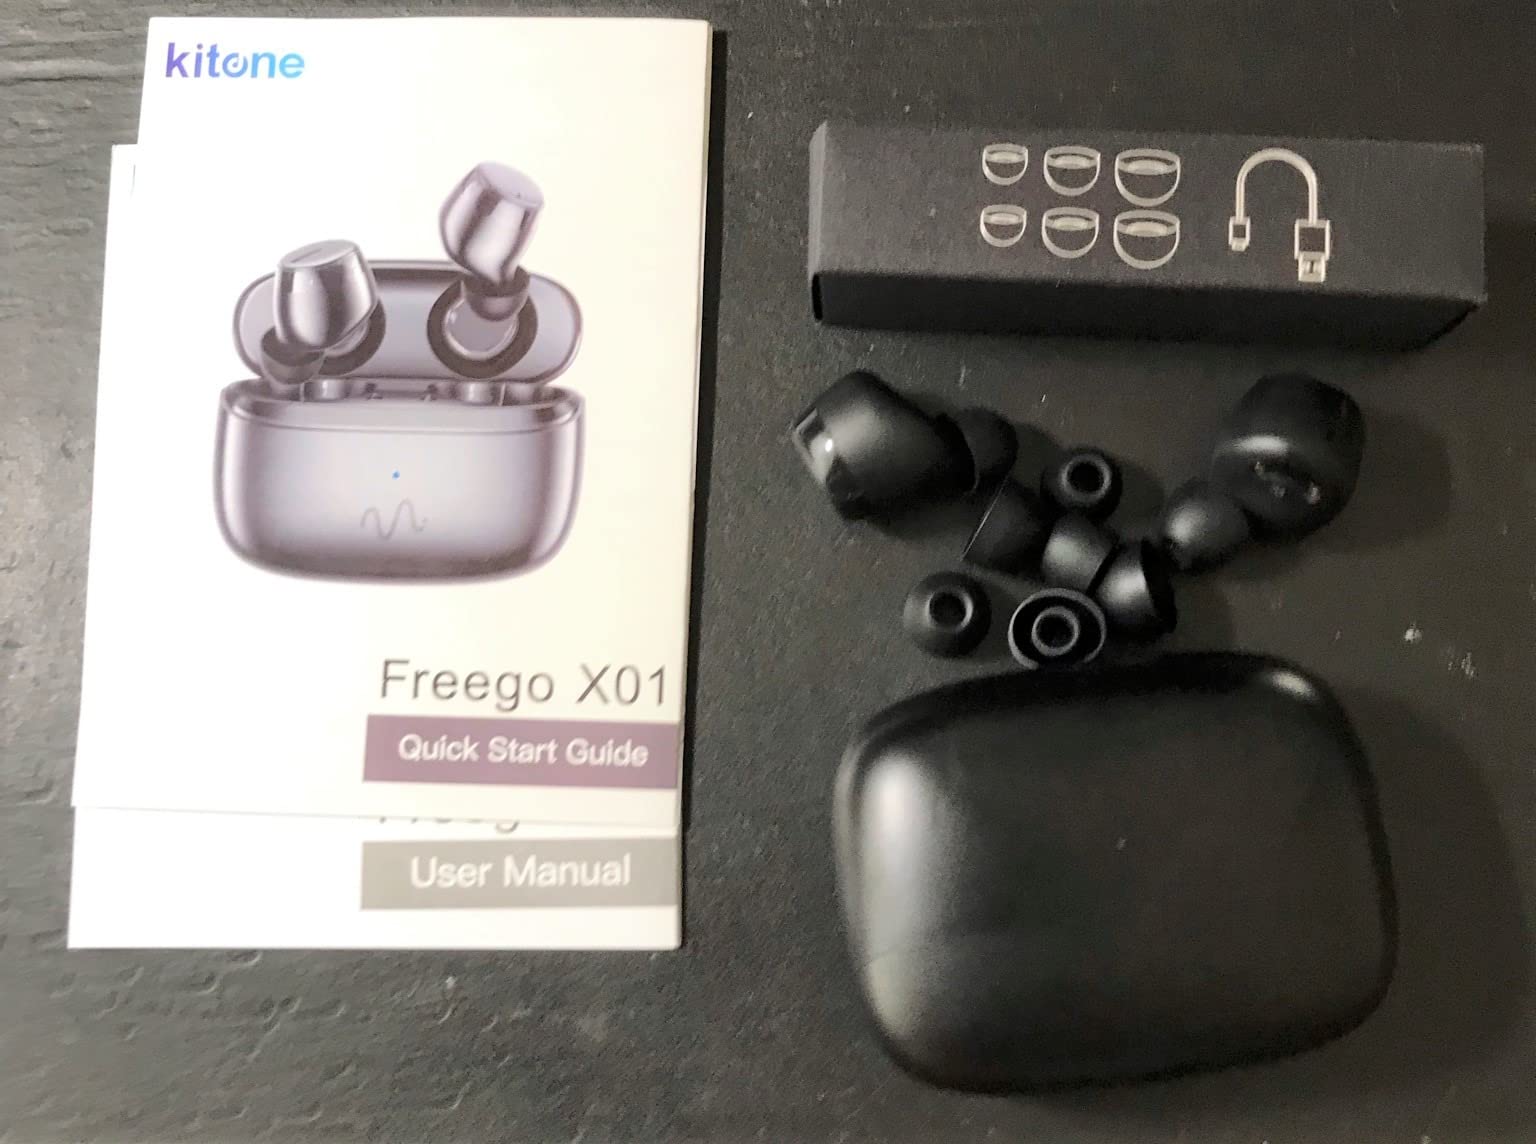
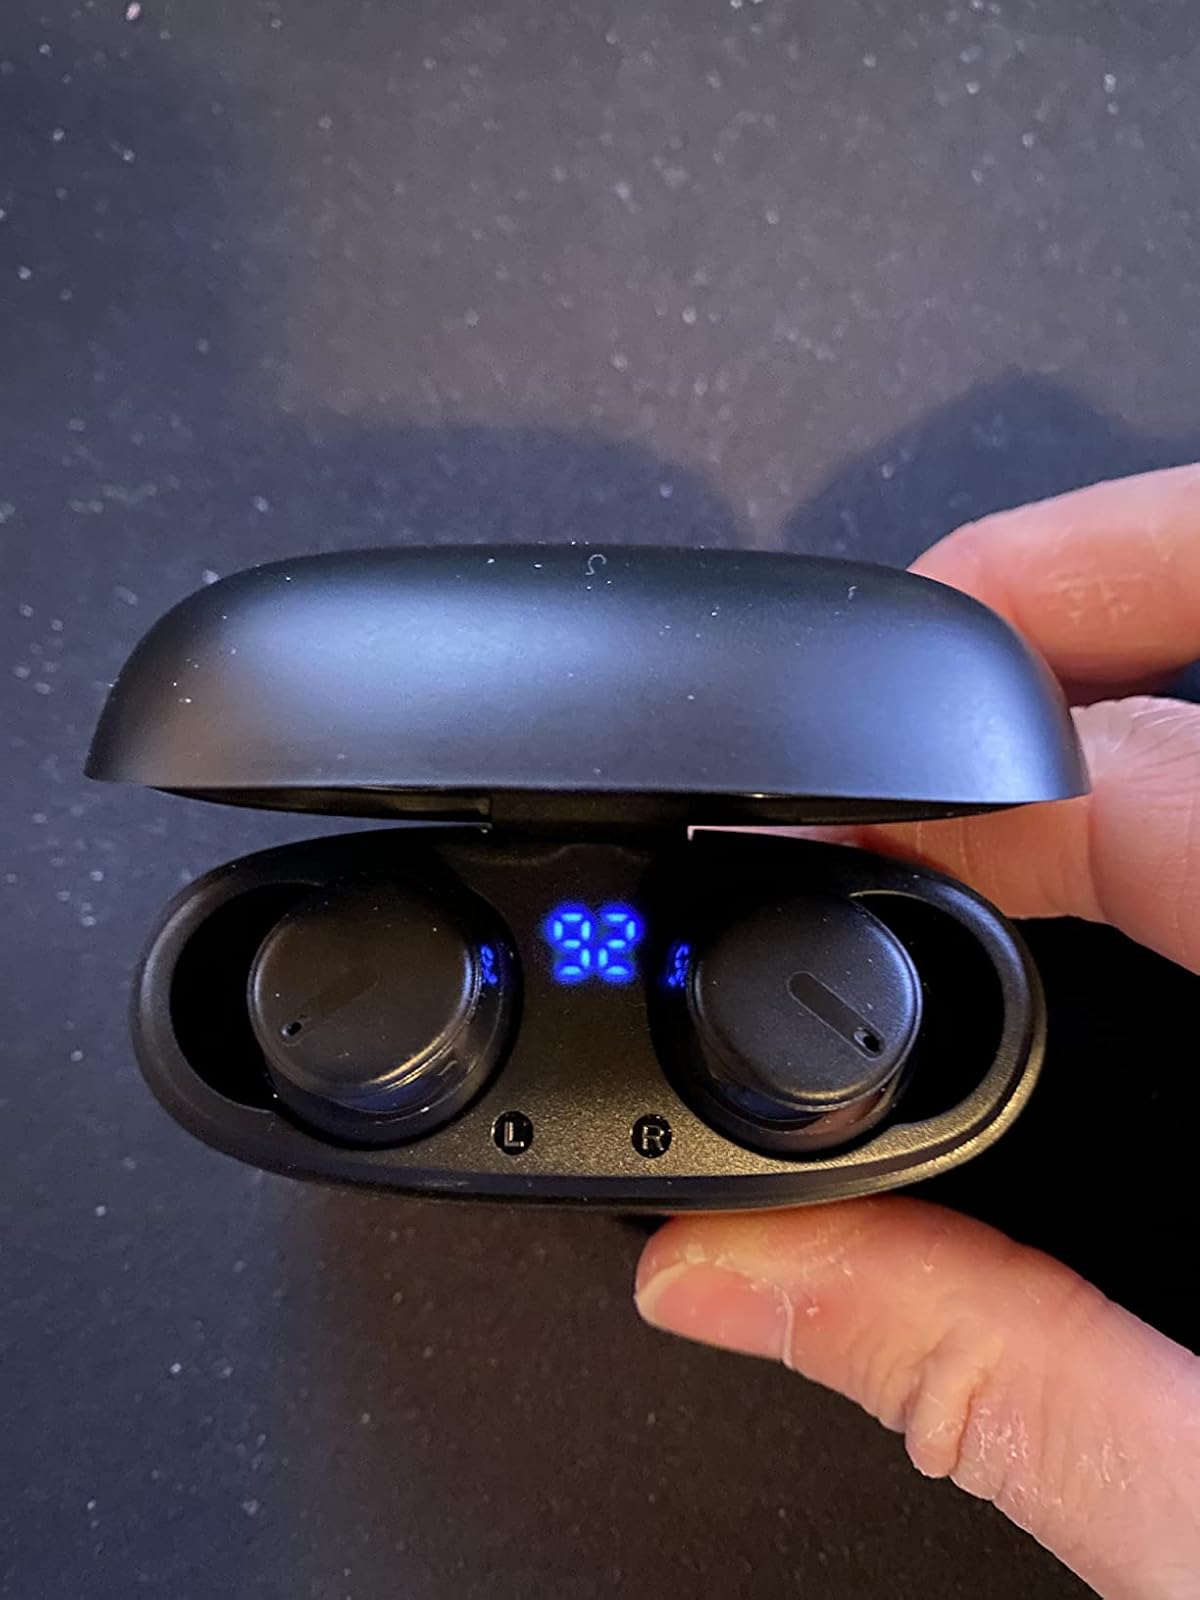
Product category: earbuds
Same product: yes